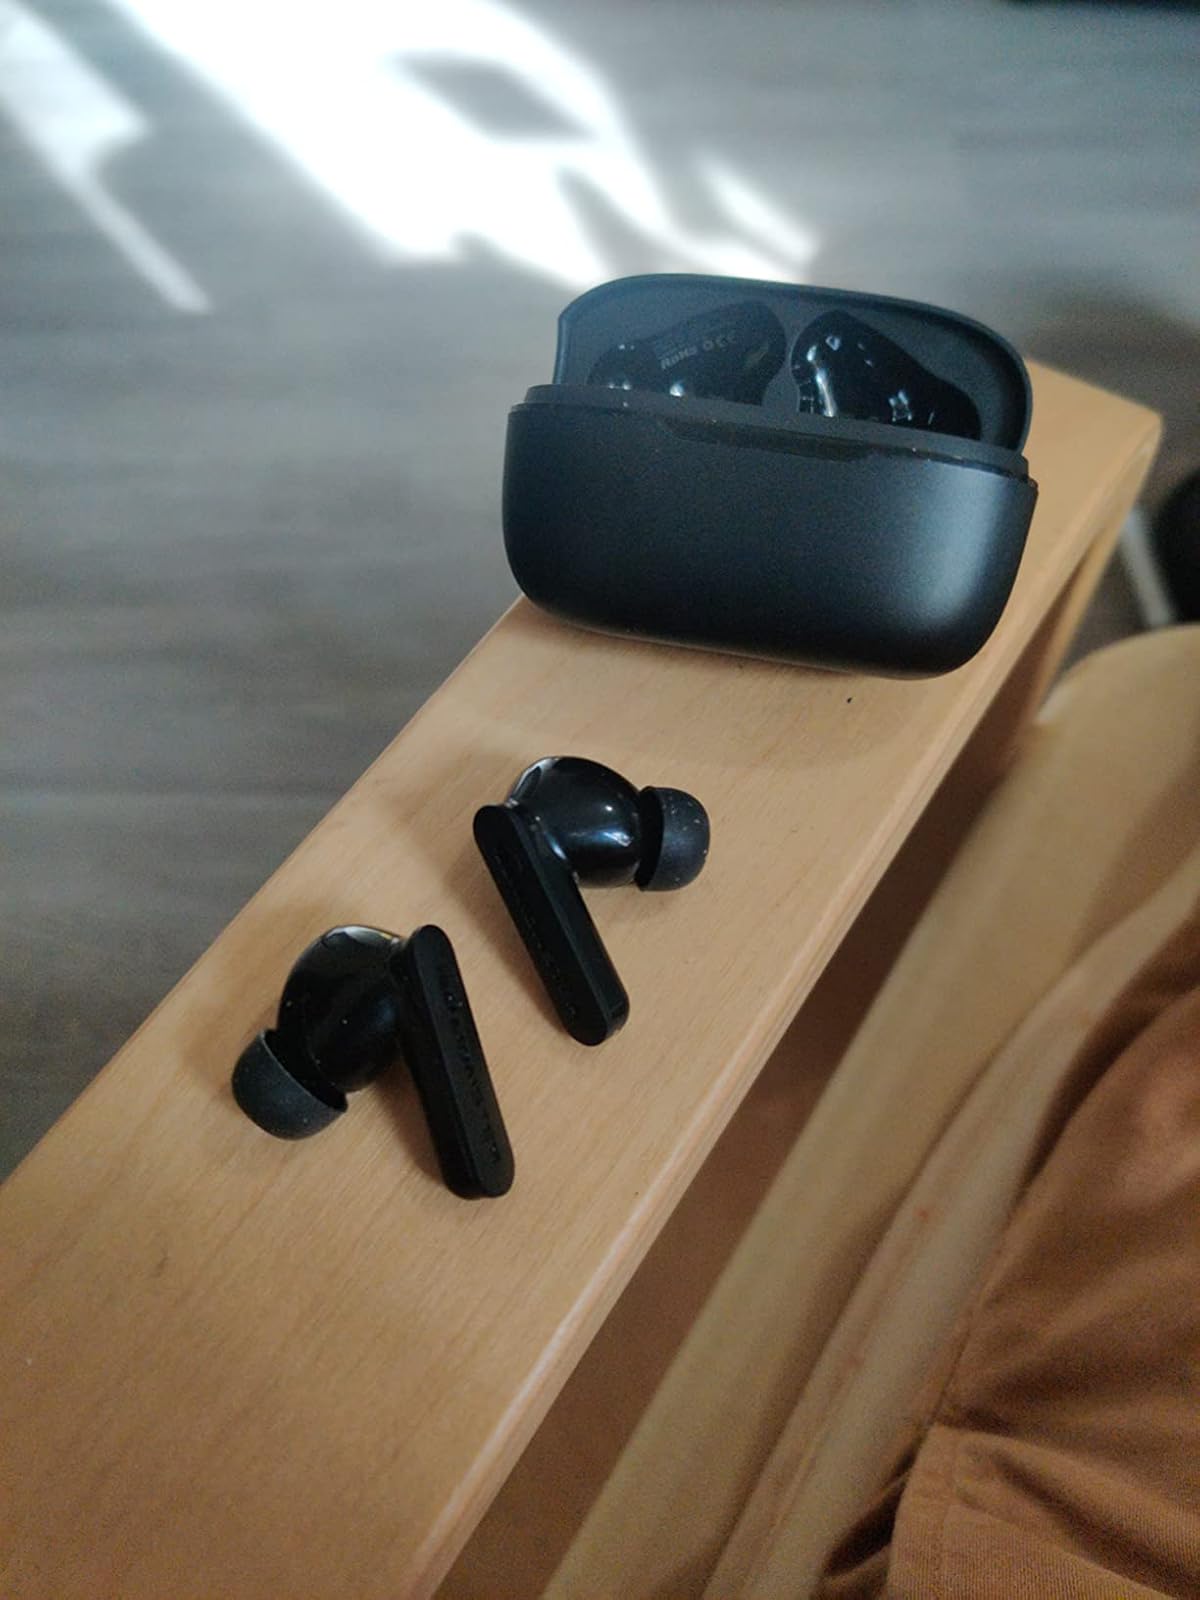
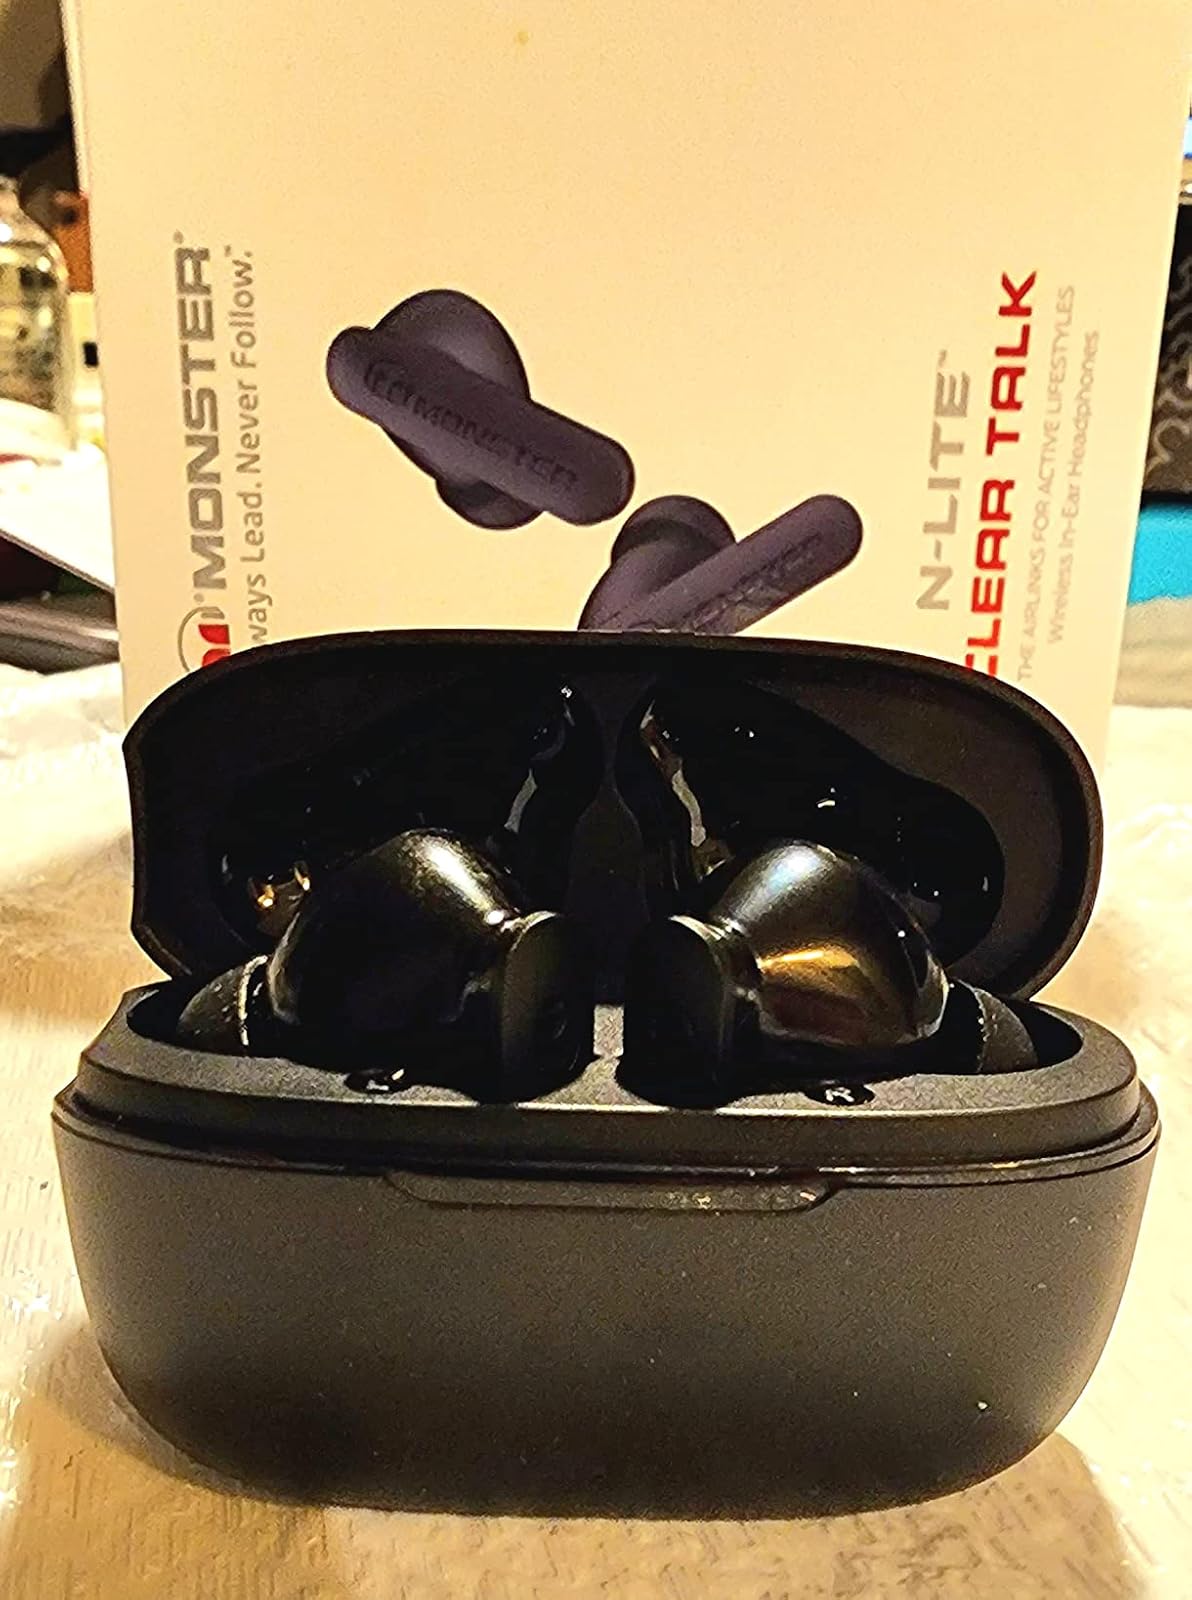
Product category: earbuds
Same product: yes